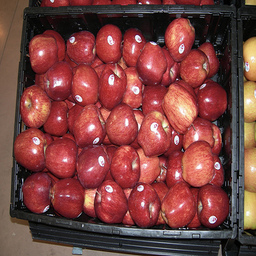
Label: Apple